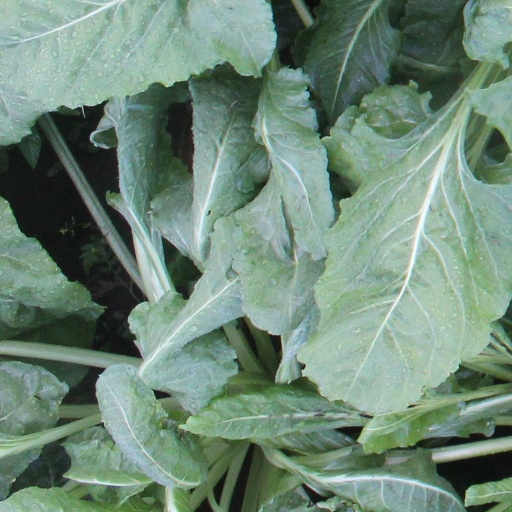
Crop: sugar beet